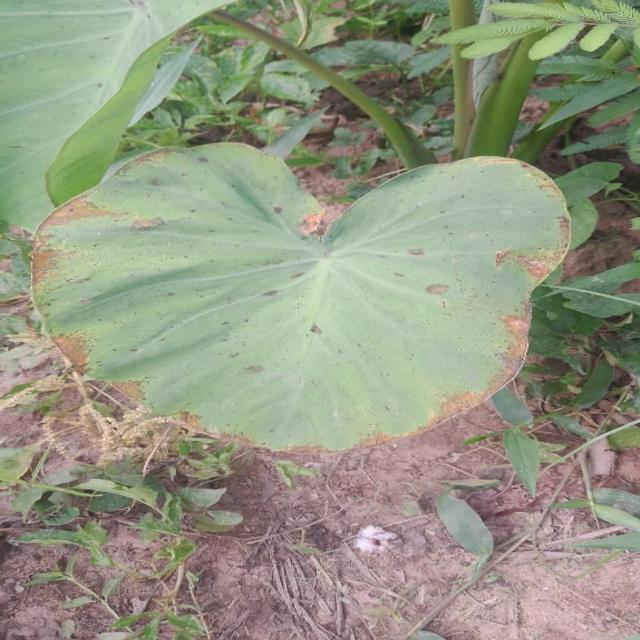
Label: Mid_Blight